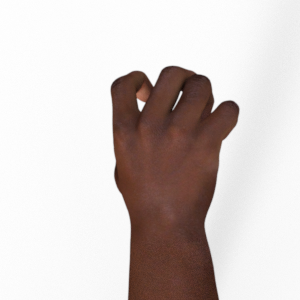
Label: rock